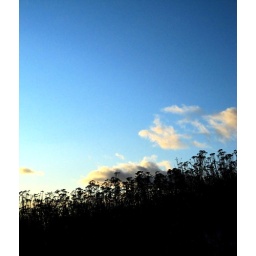
Underexposed again, I thought the blue sky would pop out, and it did! Modified and cropped in gimp.